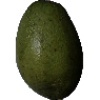
Label: Avocado 1